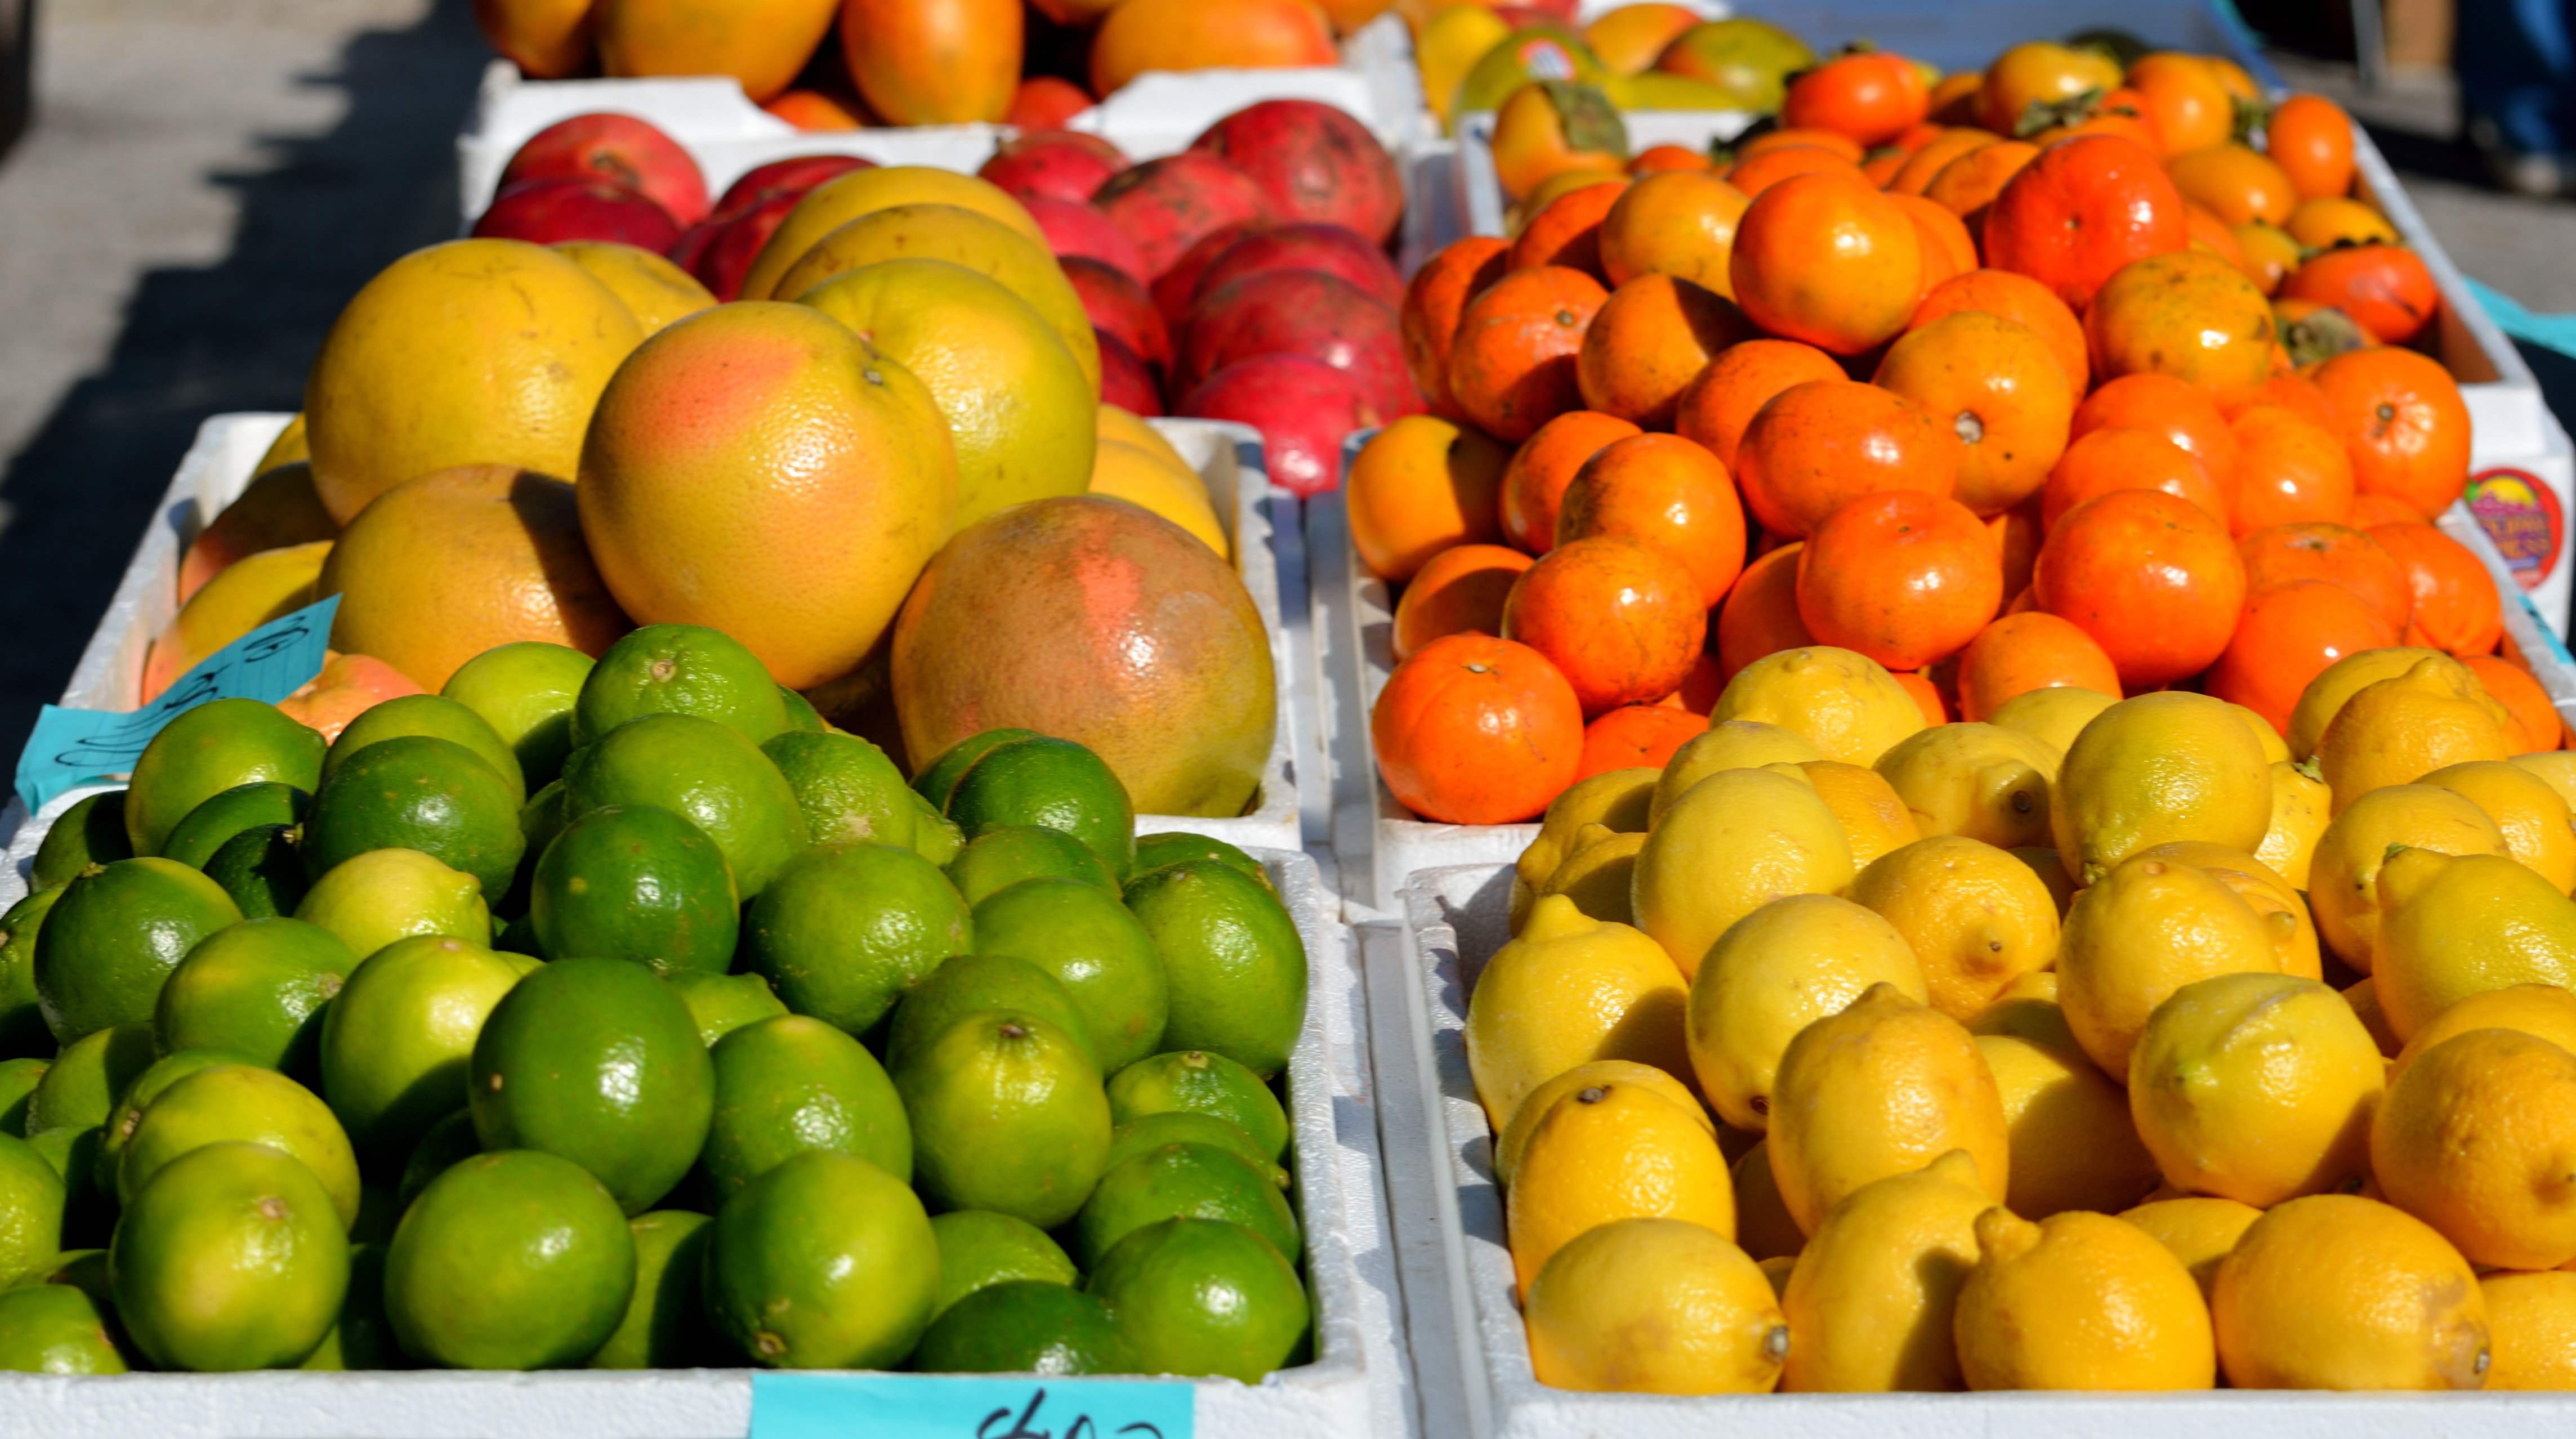
nature, plant, fruit, sweet, ripe, food, green, produce, vegetable, color, natural, fresh, beverage, market, juicy, healthy, delicious, freshness, juice, vitamin, nutrition, vegetarian, refreshment, sale, limes, diet, oranges, organic, citrus, flowering plant, land plant, fruit for sale, grape fruit